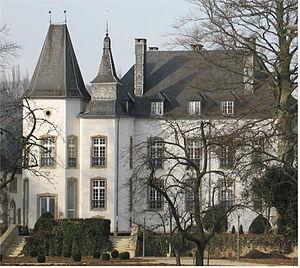
Munsbach est une section de la commune luxembourgeoise de Schuttrange située dans le canton de Luxembourg.